C3orf38

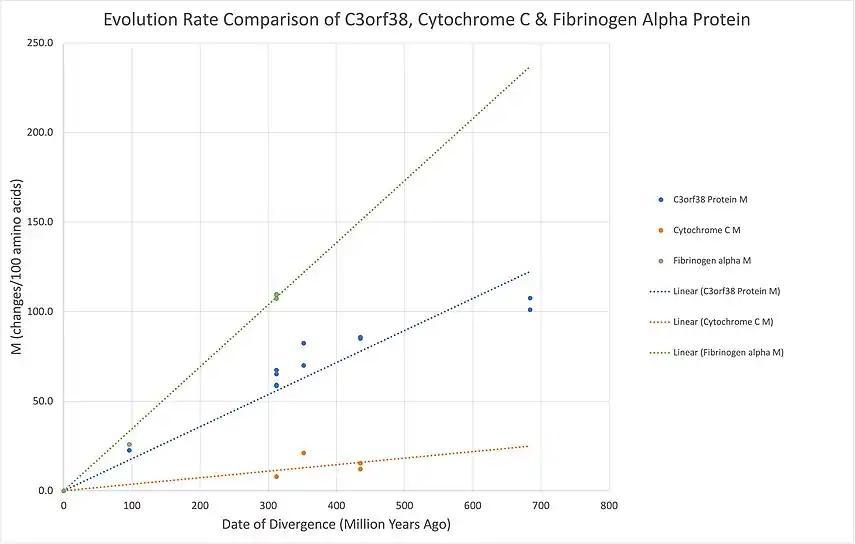
Figure showing an evolution rate graph comparing the C3orf38, cytochrome C, and fibrinogen alpha proteins. Noting the cytochrome C to be a relatively slow-evolving protein and the fibrinogen alpha to be a relatively fast-evolving protein, it is clear that C3orf38 protein evolves at a comparatively moderate rate.

Although investigation into the function of the C3orf38 gene is ongoing, a couple studies have granted valuable insights into its role. One study has identified C3orf38 as a candidate proapoptotic gene. Another study identified C3orf38 as a top candidate tumor suppressor gene (TSG).